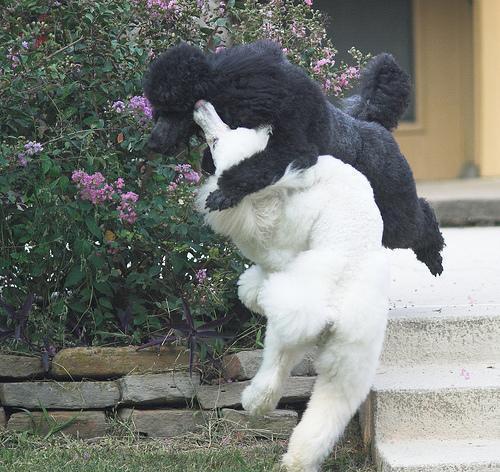
standard_poodle